Uruma

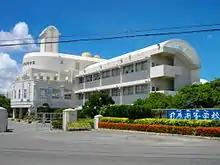
Maehara Senior High School

Uruma is administered from the city hall in Bikuni. The Uruma Board of Education oversees the middle school, elementary schools, and community education centers of the city.